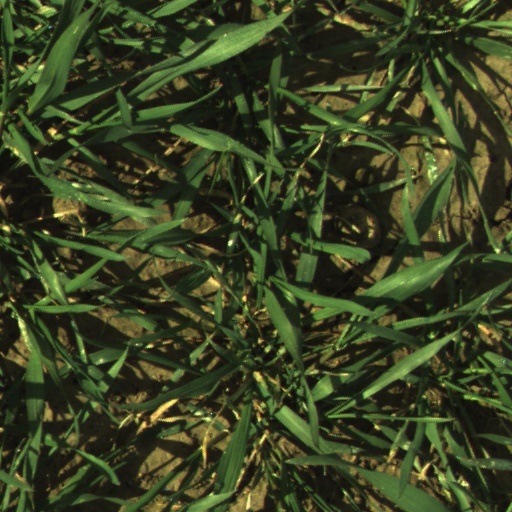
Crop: wheat